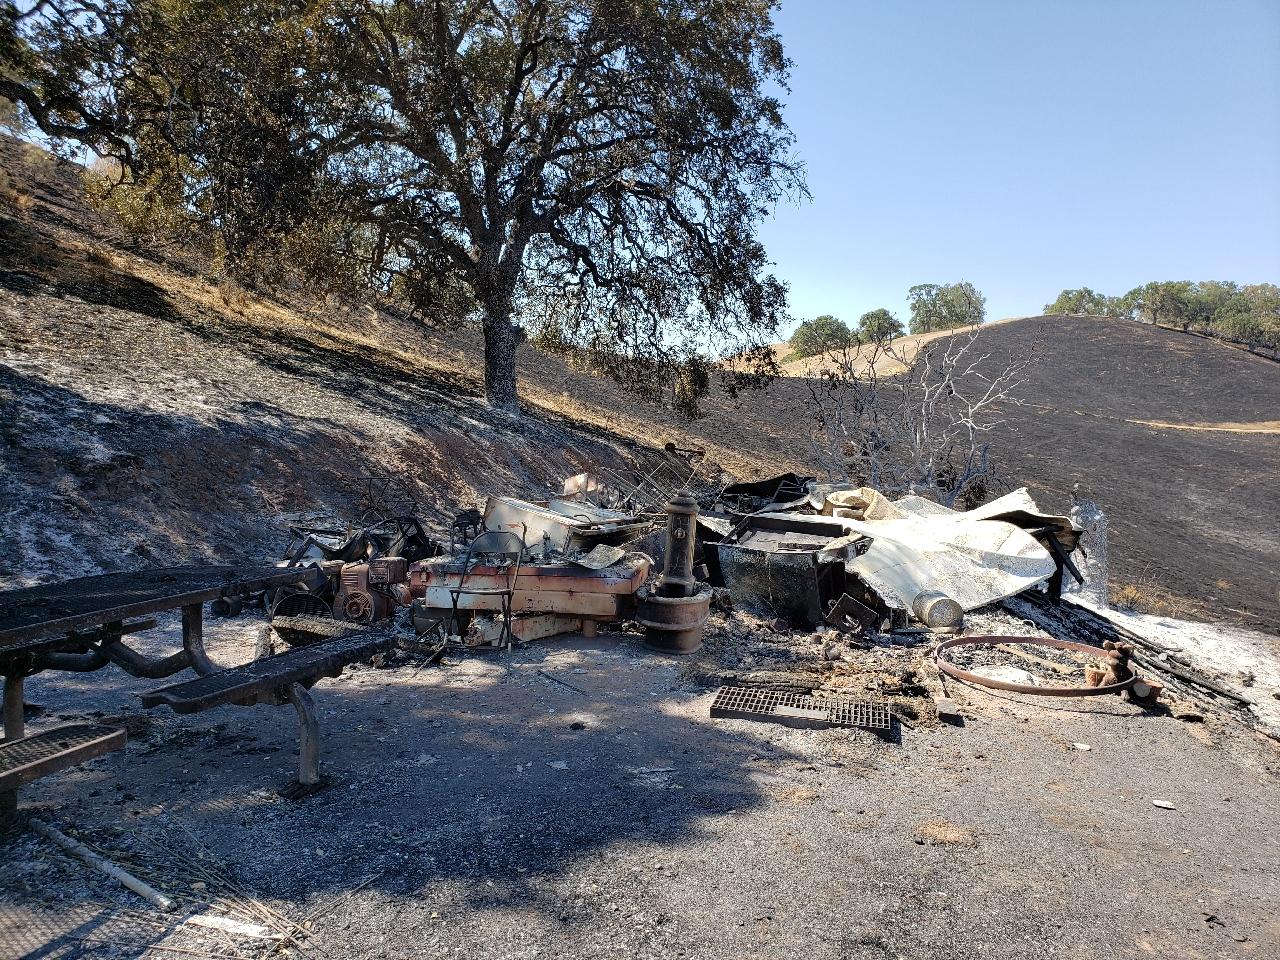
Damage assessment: destroyed